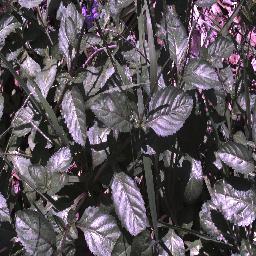
Label: snake_weed